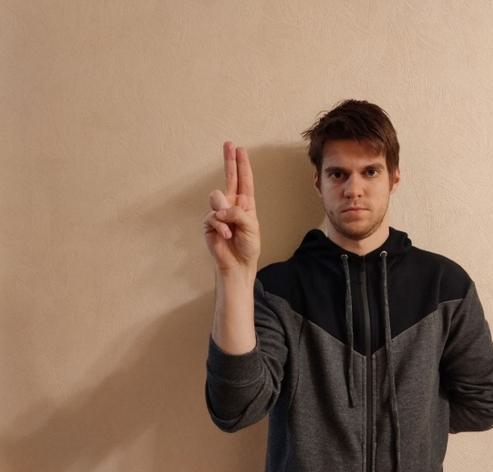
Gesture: two_up